Gustav Adolf Church, Liverpool

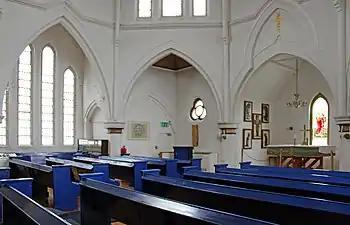
Interior view

The lower floor contains a meeting room, a kitchen, bedrooms, toilet facilities, showers, an office and a television room. The upper floor, under the central octagonal lantern, comprises the church. Inside the church are five plaster reliefs by Robert Anning Bell. These originally formed a reredos, but are now hung separately in the church. Also in the church are two sculptures by the local sculptor, Arthur Dooley, which depict Christ, and the Madonna.